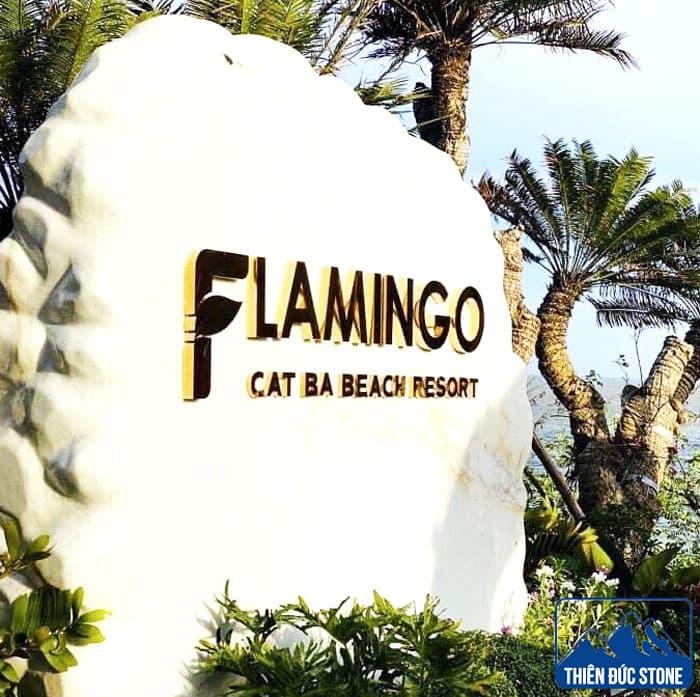
tên của khu du lịch được in nổi trên tảng đá màu trắng